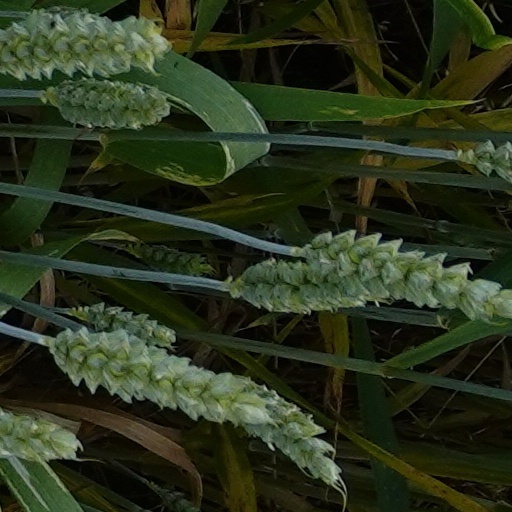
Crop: wheat